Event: Nepal Earthquake
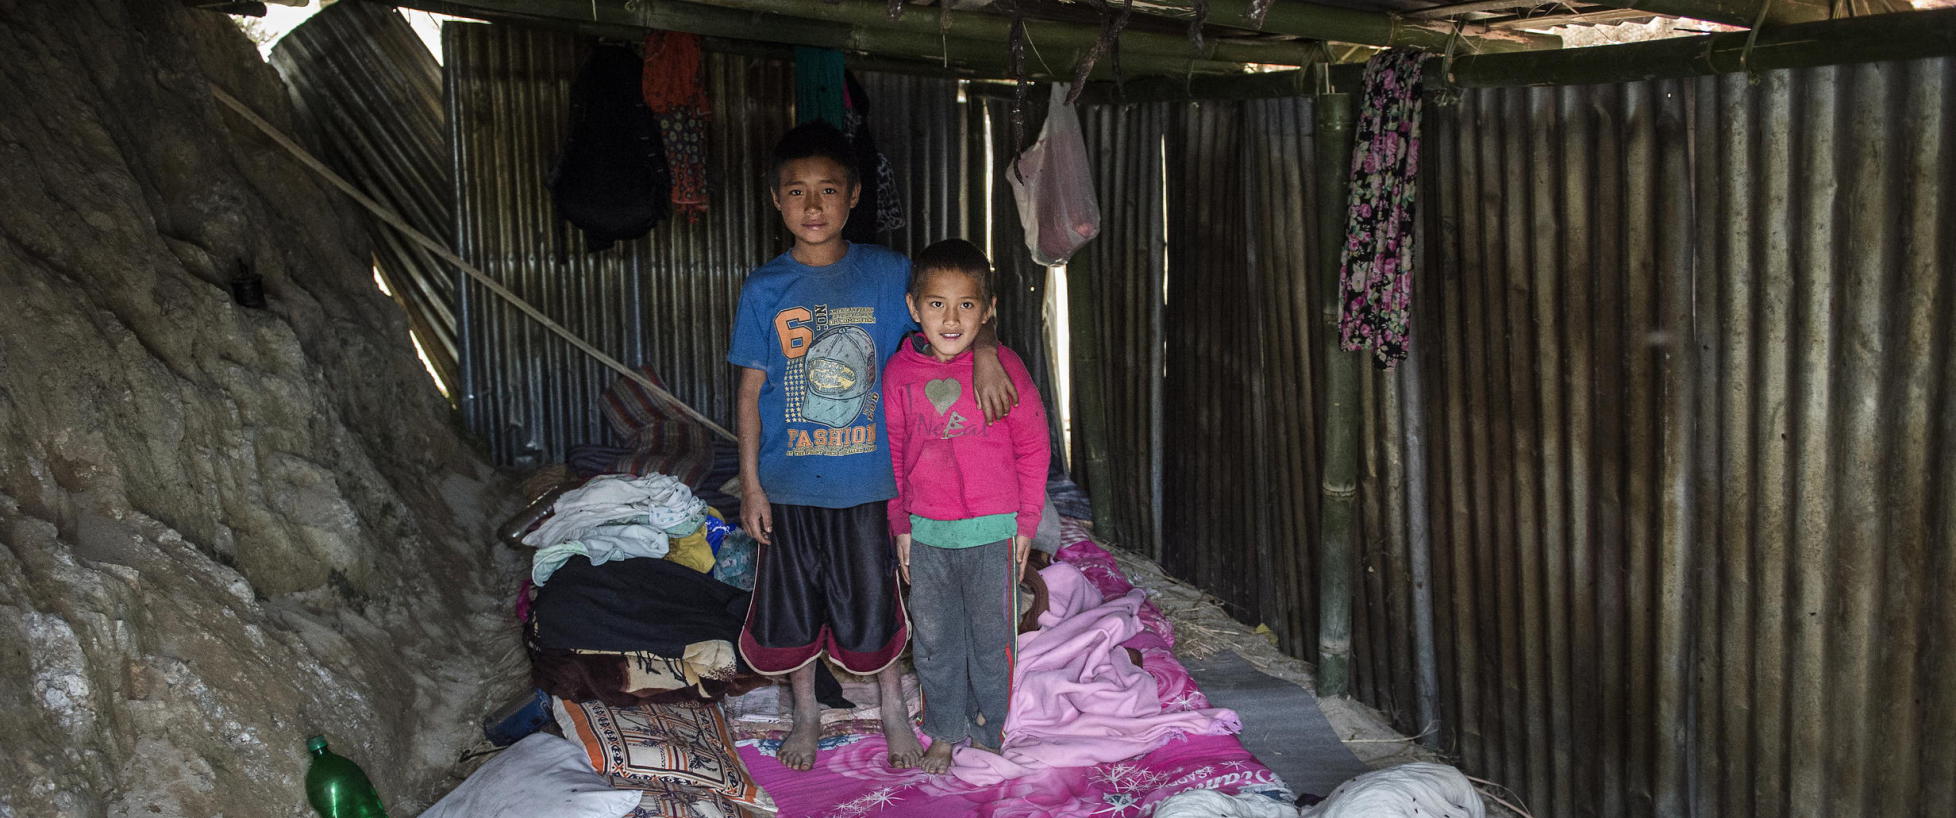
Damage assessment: no_damage